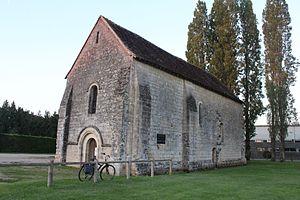
Chapelle Saint-Jean This building is indexed in the Base Mérimée, a database of architectural heritage maintained by the French Ministry of Culture,
Cet article recense les monuments historiques français classés en 1938.
Cette liste contient les objets immobiliers et mobiliers de la ville d’Amboise classés ou inscrits aux monuments historiques.
La chapelle Saint-Jean est un édifice religieux voué au culte catholique situé dans la commune française d'Amboise, dans le département d'Indre-et-Loire, en région Centre-Val de Loire.
L'île Saint-Jean ou île d'Or est une île sur la Loire, en France, appartenant administrativement à Amboise.